Party line (telephony)

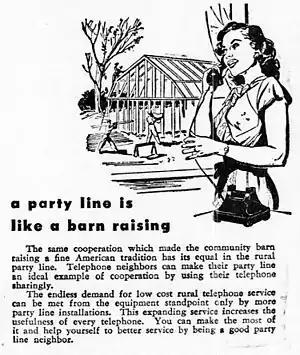
As upgrades made party lines more popular in the 1940s, local telephone companies ran frequent ads to instill community spirit and personal courtesy in party-line subscribers.

Objections about one party monopolizing a multi-party line were a staple of complaints to telephone companies and letters to advice columnists for years and eavesdropping on calls remained an ongoing concern.